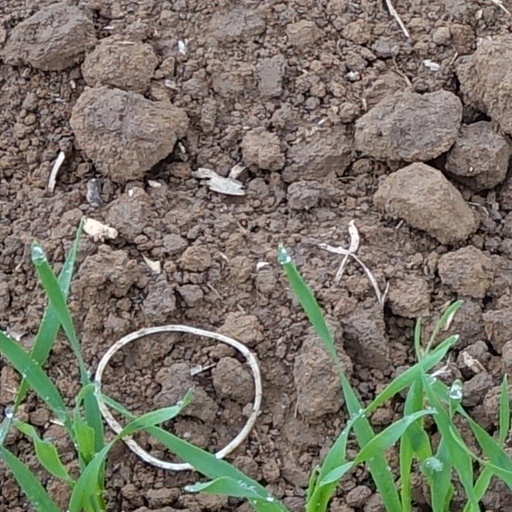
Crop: wheat